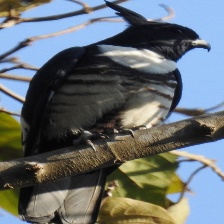
Species: BLACK BAZA
Scientific name: AVICEDA LEUPHOTES